Operation Gaff

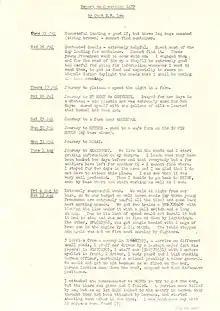
Undated post-operational report, Capt S.W.Lee, Page 1

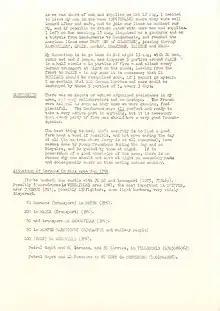
Undated post-operational report, Capt S.W.Lee, Page 2

On Tuesday 25 July 1944, Lee and his team parachuted into Orléans. On Friday 28 July 1944 the party found that Rommel had been severely injured, stating in the post-action report - "'learned Rommel had been got."' Rommel's staff car had been overturned in an attack by RAF Hawker Typhoons on 17 July 1944 and he had been replaced by Günther von Kluge. With their plan redundant, they moved toward advancing US Army lines on foot, while ambushing trains and attacking German units along their route, including a German headquarters in Mantes. They reached US forces and safety on 12 August.